S-100 bus

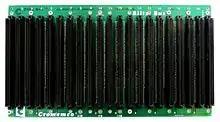

The S-100 bus or Altair bus, later standardized as IEEE 696-1983 "(inactive-withdrawn)", is an early computer bus designed in 1974 as a part of the Altair 8800. The bus was the first industry standard expansion bus for the microcomputer industry. computers, consisting of processor and peripheral cards, were produced by a number of manufacturers. The bus formed the basis for homebrew computers whose builders (e.g., the Homebrew Computer Club) implemented drivers for CP/M and MP/M. These microcomputers ran the gamut from hobbyist toy to small business workstation and were common in early home computers until the advent of the IBM PC.